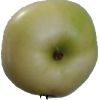
Label: Apple 6